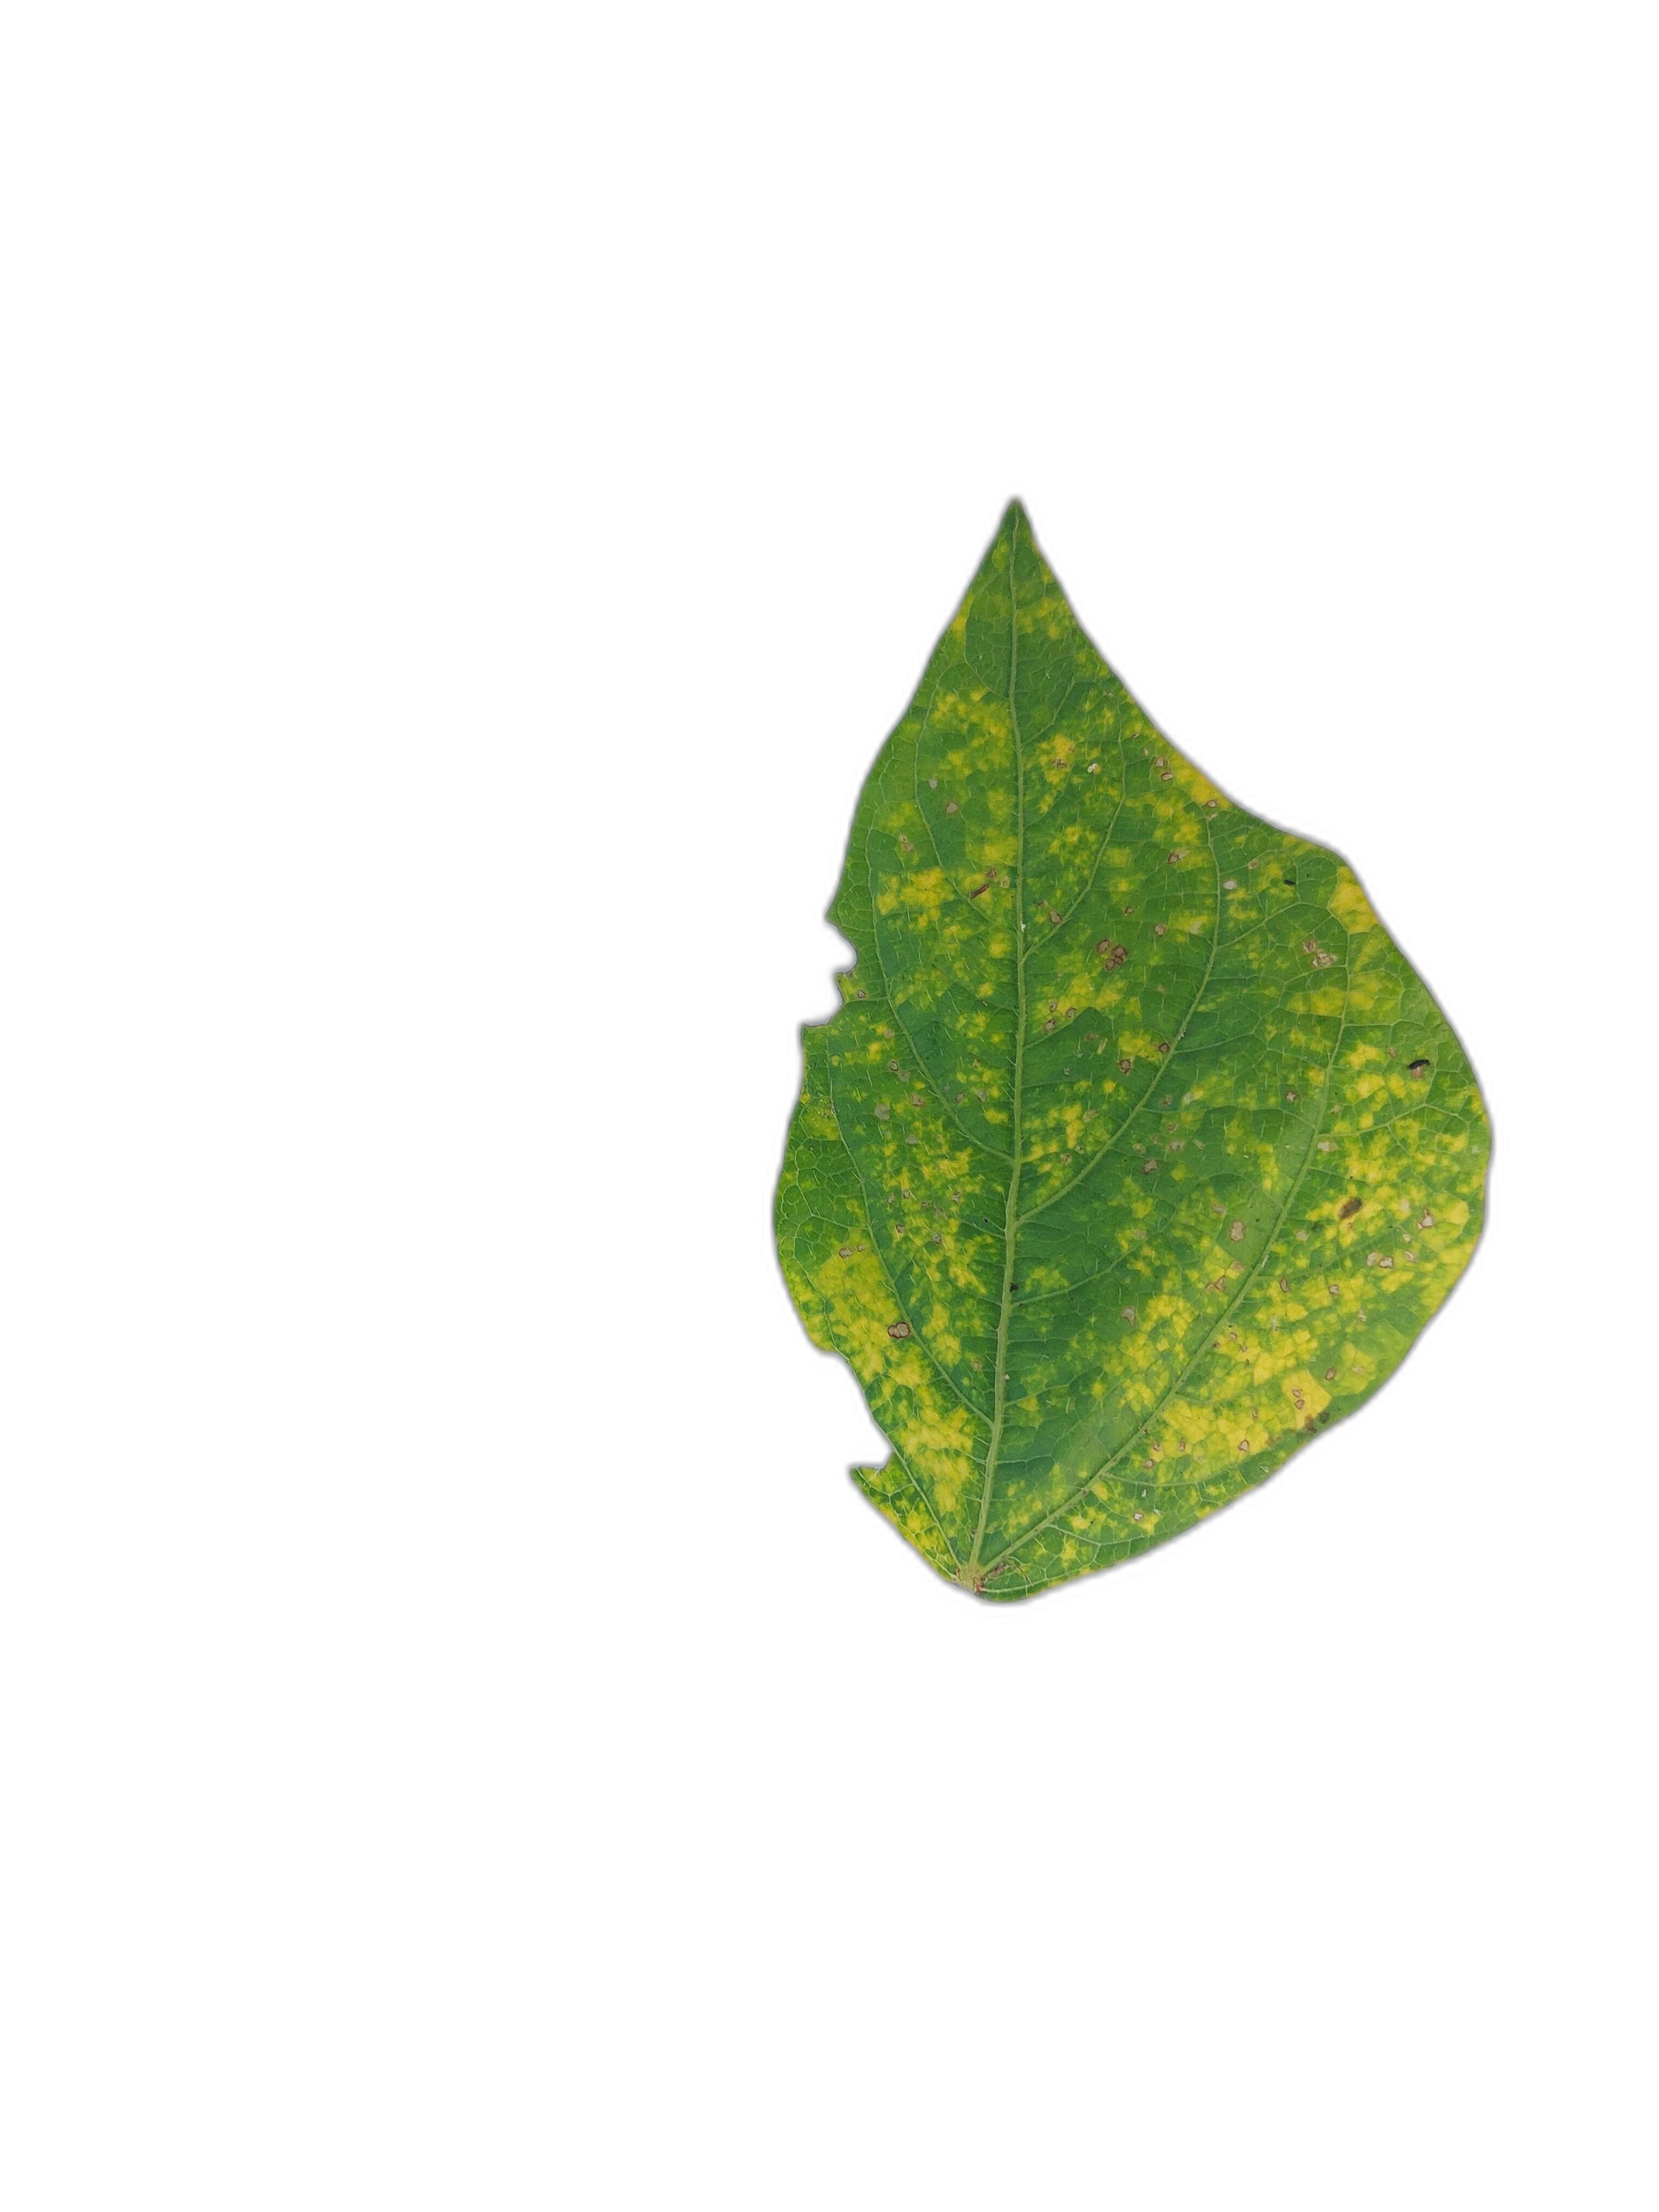
Label: Yellow Mosaic